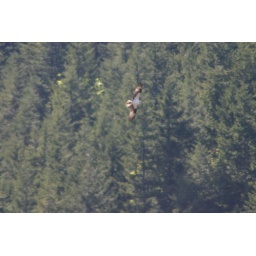
Hawk flying over the lake at Rattlesnake Ledge